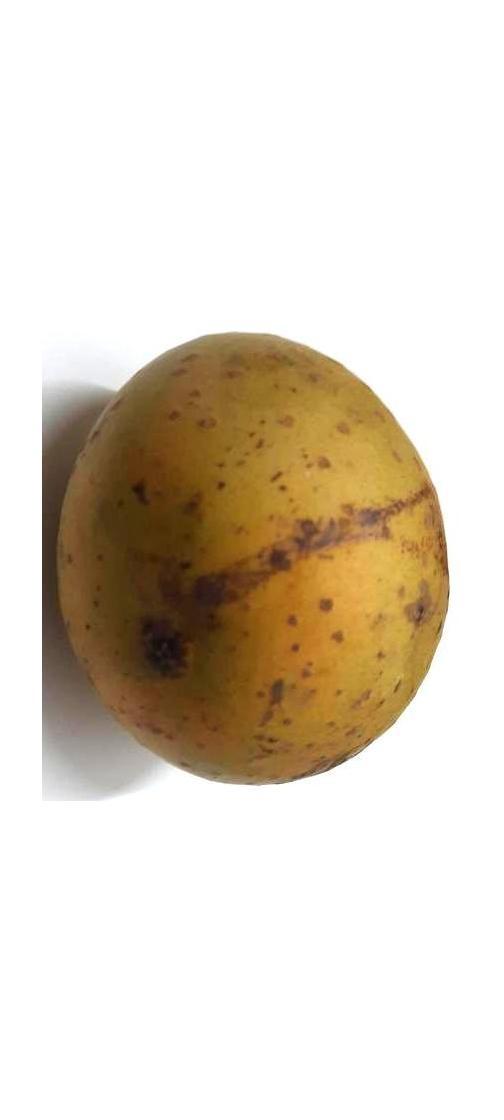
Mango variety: Gourmoti